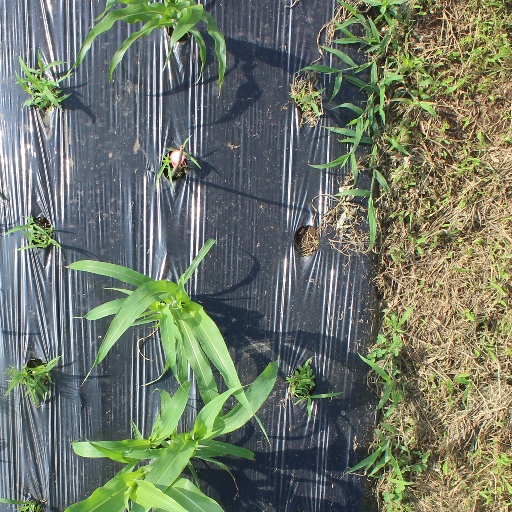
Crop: sorghum